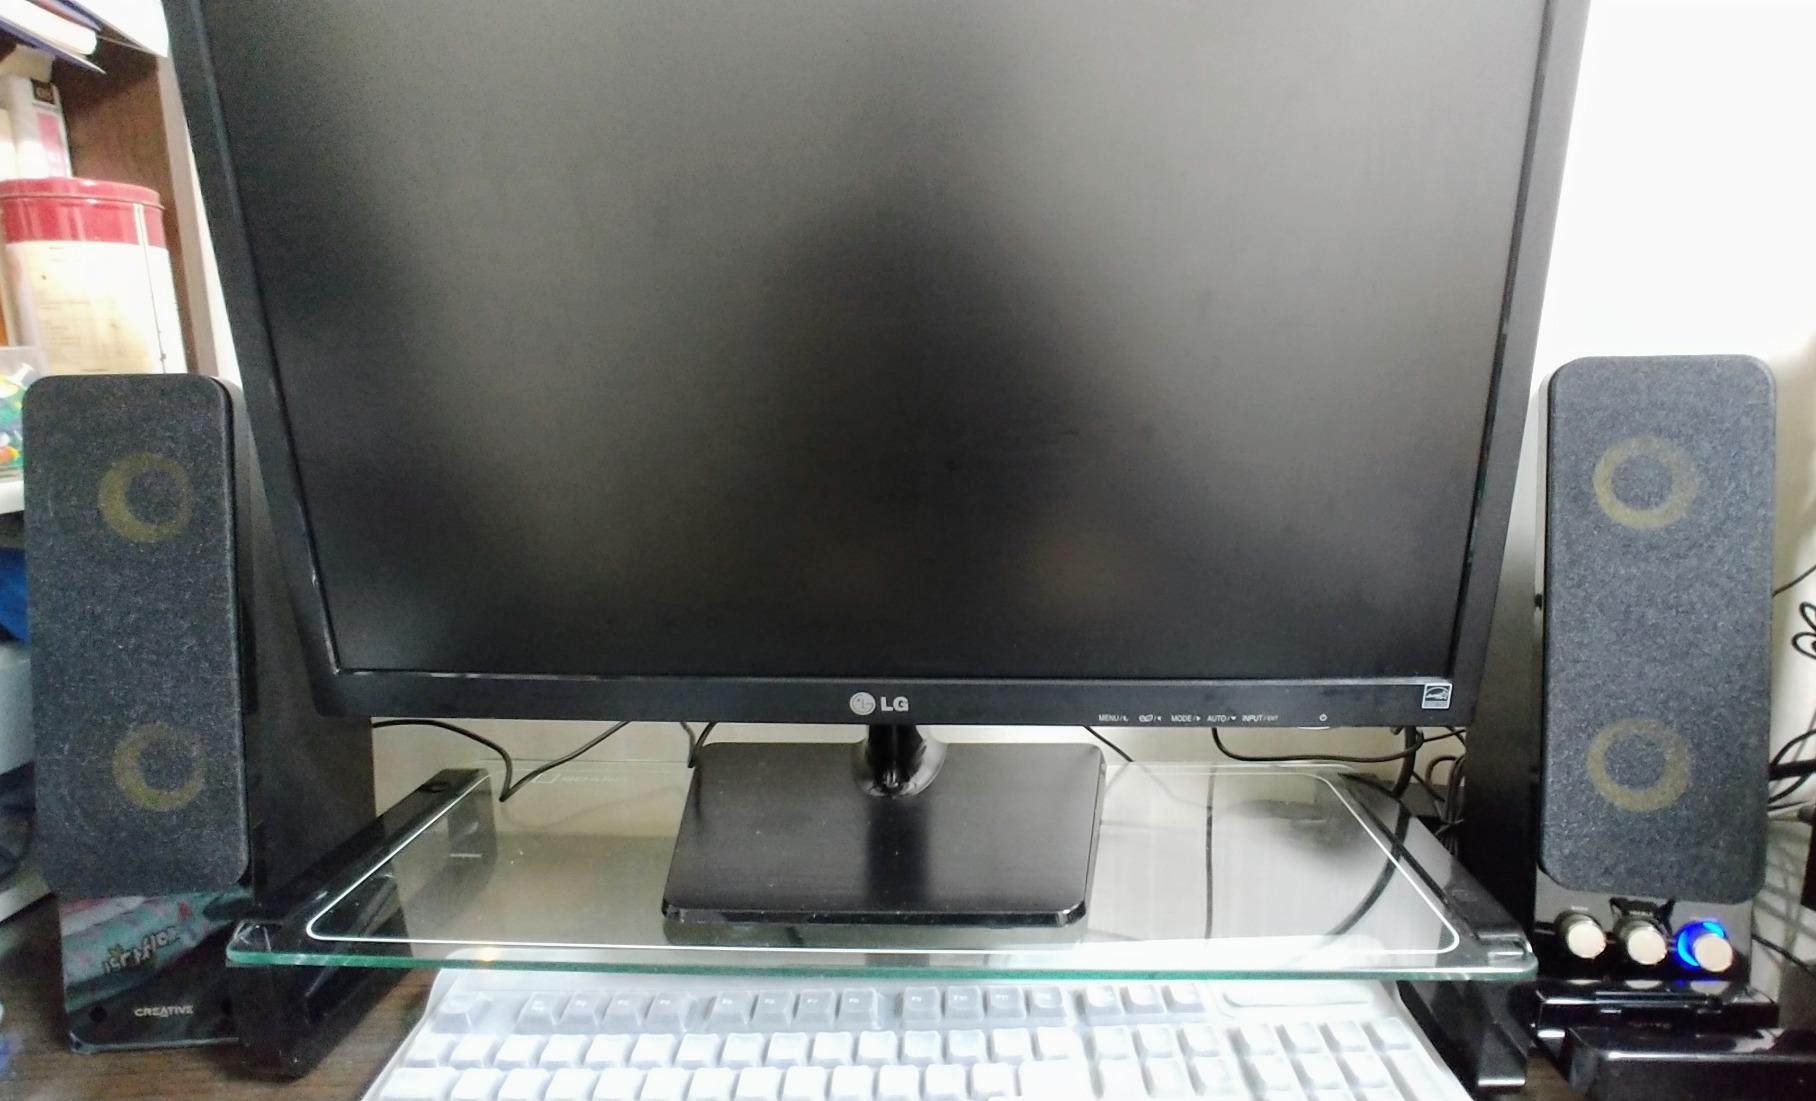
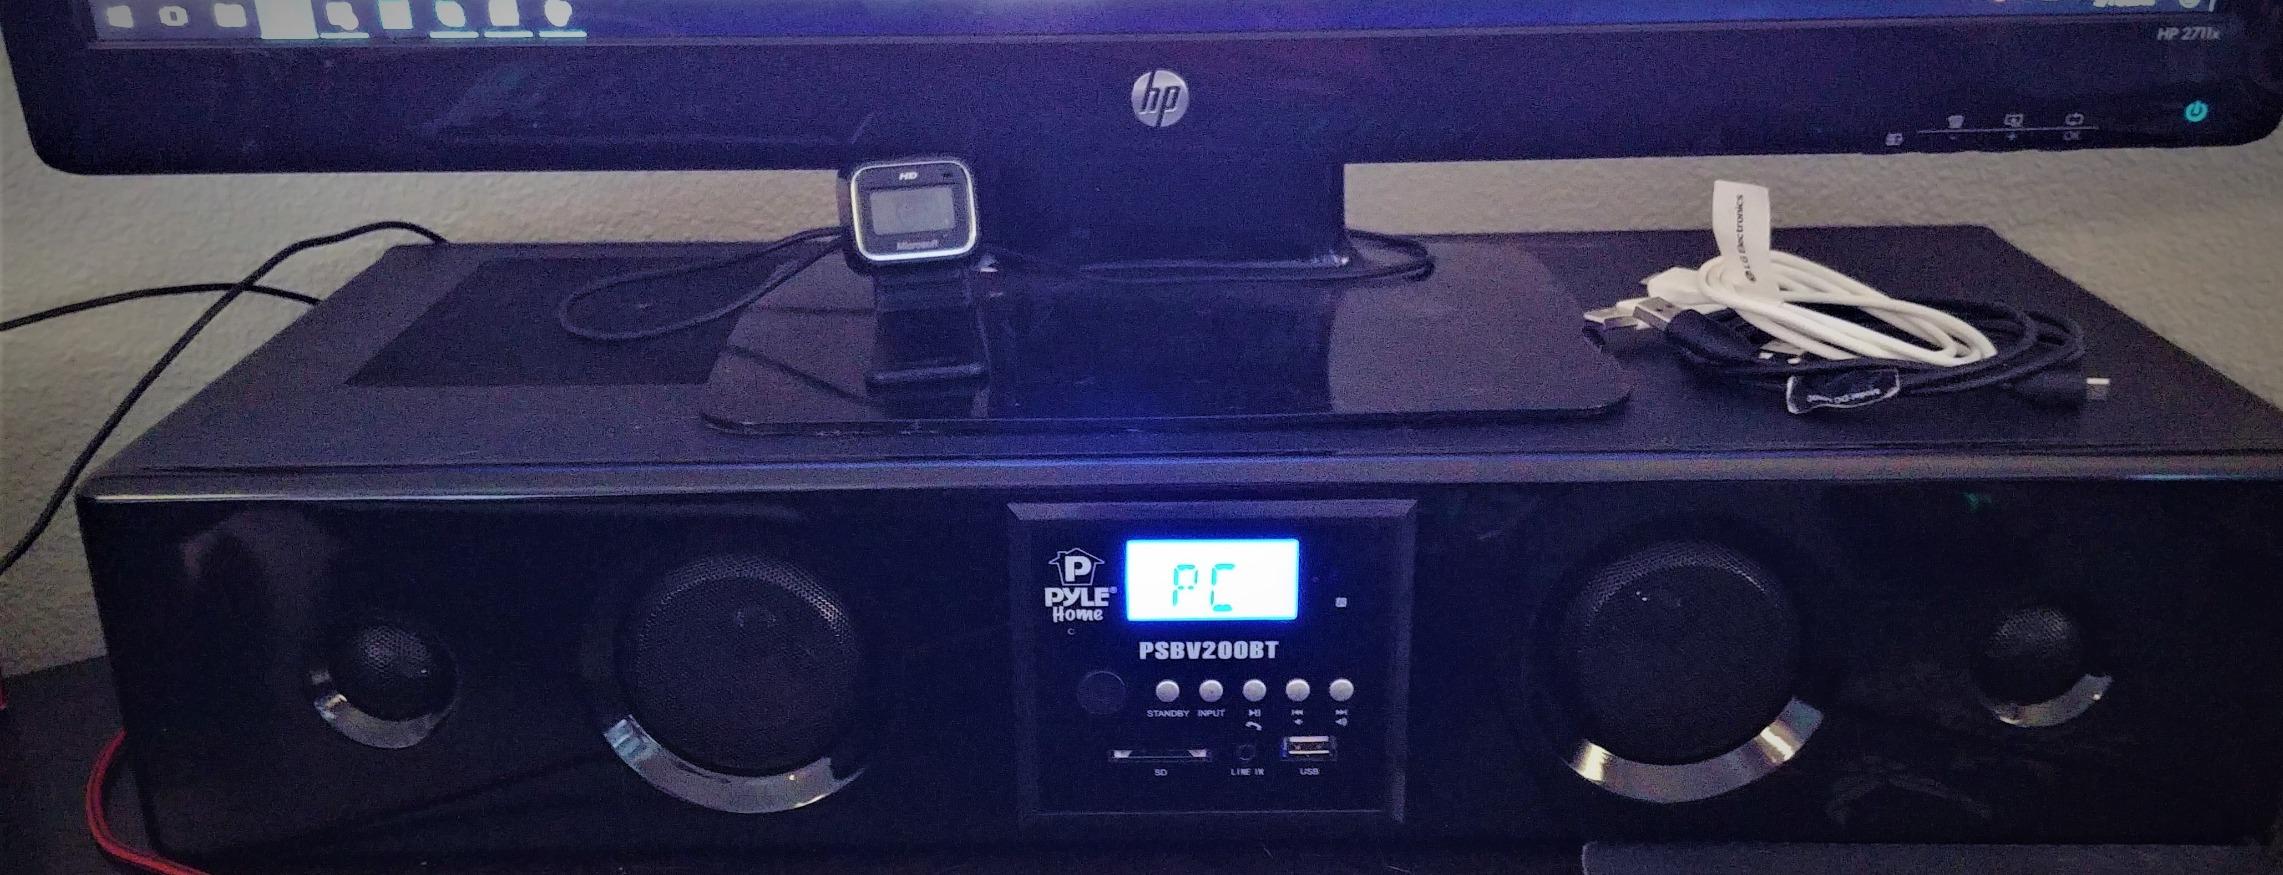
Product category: speaker
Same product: no